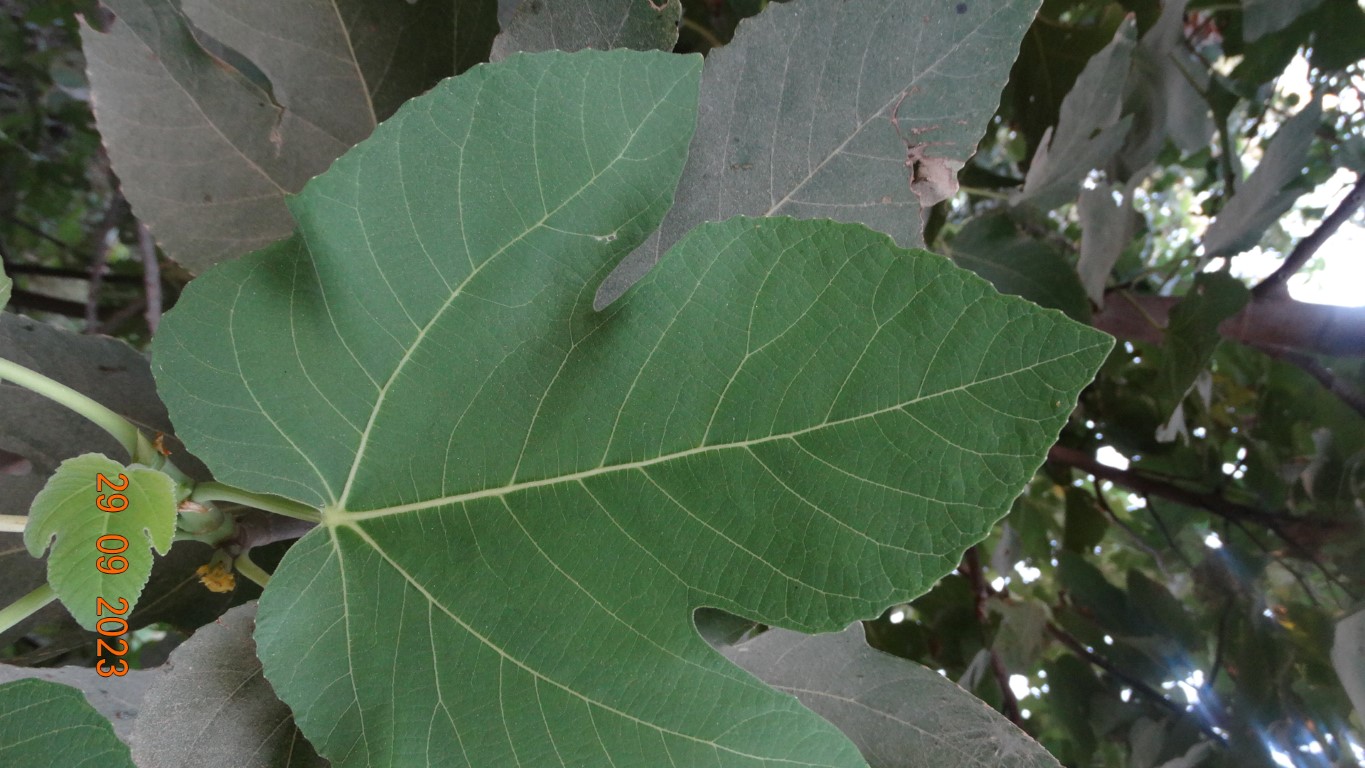
Label: healthy